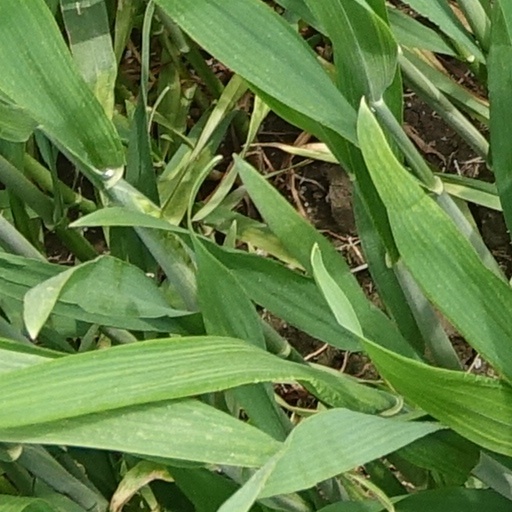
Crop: wheat